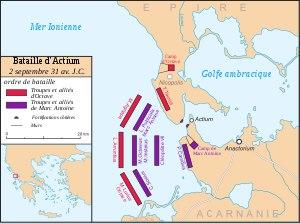
Auguste, en latin Augustus, né sous le nom de Caius Octavius le 23 septembre 63 av. J.-C. à Rome, d'abord appelé Octave puis portant le nom de Imperator Caesar Divi Filius Augustus à sa mort le 19 août 14 apr. J.-C. à Nola, est le premier empereur romain, du 16 janvier 27 av. J.-C. au 19 août 14 apr. J.-C.
Marc Antoine, en latin Marcus Antonius, est un homme politique et militaire romain, né le 14 janvier 83 av. J.-C. et mort le 1ᵉʳ août 30 av. J.-C.
Marcus Vipsanius Agrippa, francisé en Marc Agrippe, est un homme politique romain du Iᵉʳ siècle av. J.-C. qui met ses qualités d'homme de guerre au service de son ami Octave, le futur empereur Auguste.
La Legio XI Claudia Pia Fidelis était une légion de l’armée romaine, levée par Jules César en 58 av. J.-C. en même temps que la Legio XII Fulmnata en vue de sa campagne contre les Helvètes. Dissoute en 45 av. J.-C., elle fut reconstituée en 42 av. J.-C. par Octave dans le cadre de la guerre civile entre les membres du triumvirat. Elle porta alors le nom de Legio XI Actiaca; son surnom de Claudia Pia Fidelis lui fut donné sous l’empereur Claude alors qu’elle était stationnée à Burnum en remerciement pour avoir mis un terme à la tentative d’usurpation du gouverneur de Dalmatie, Scribonius.